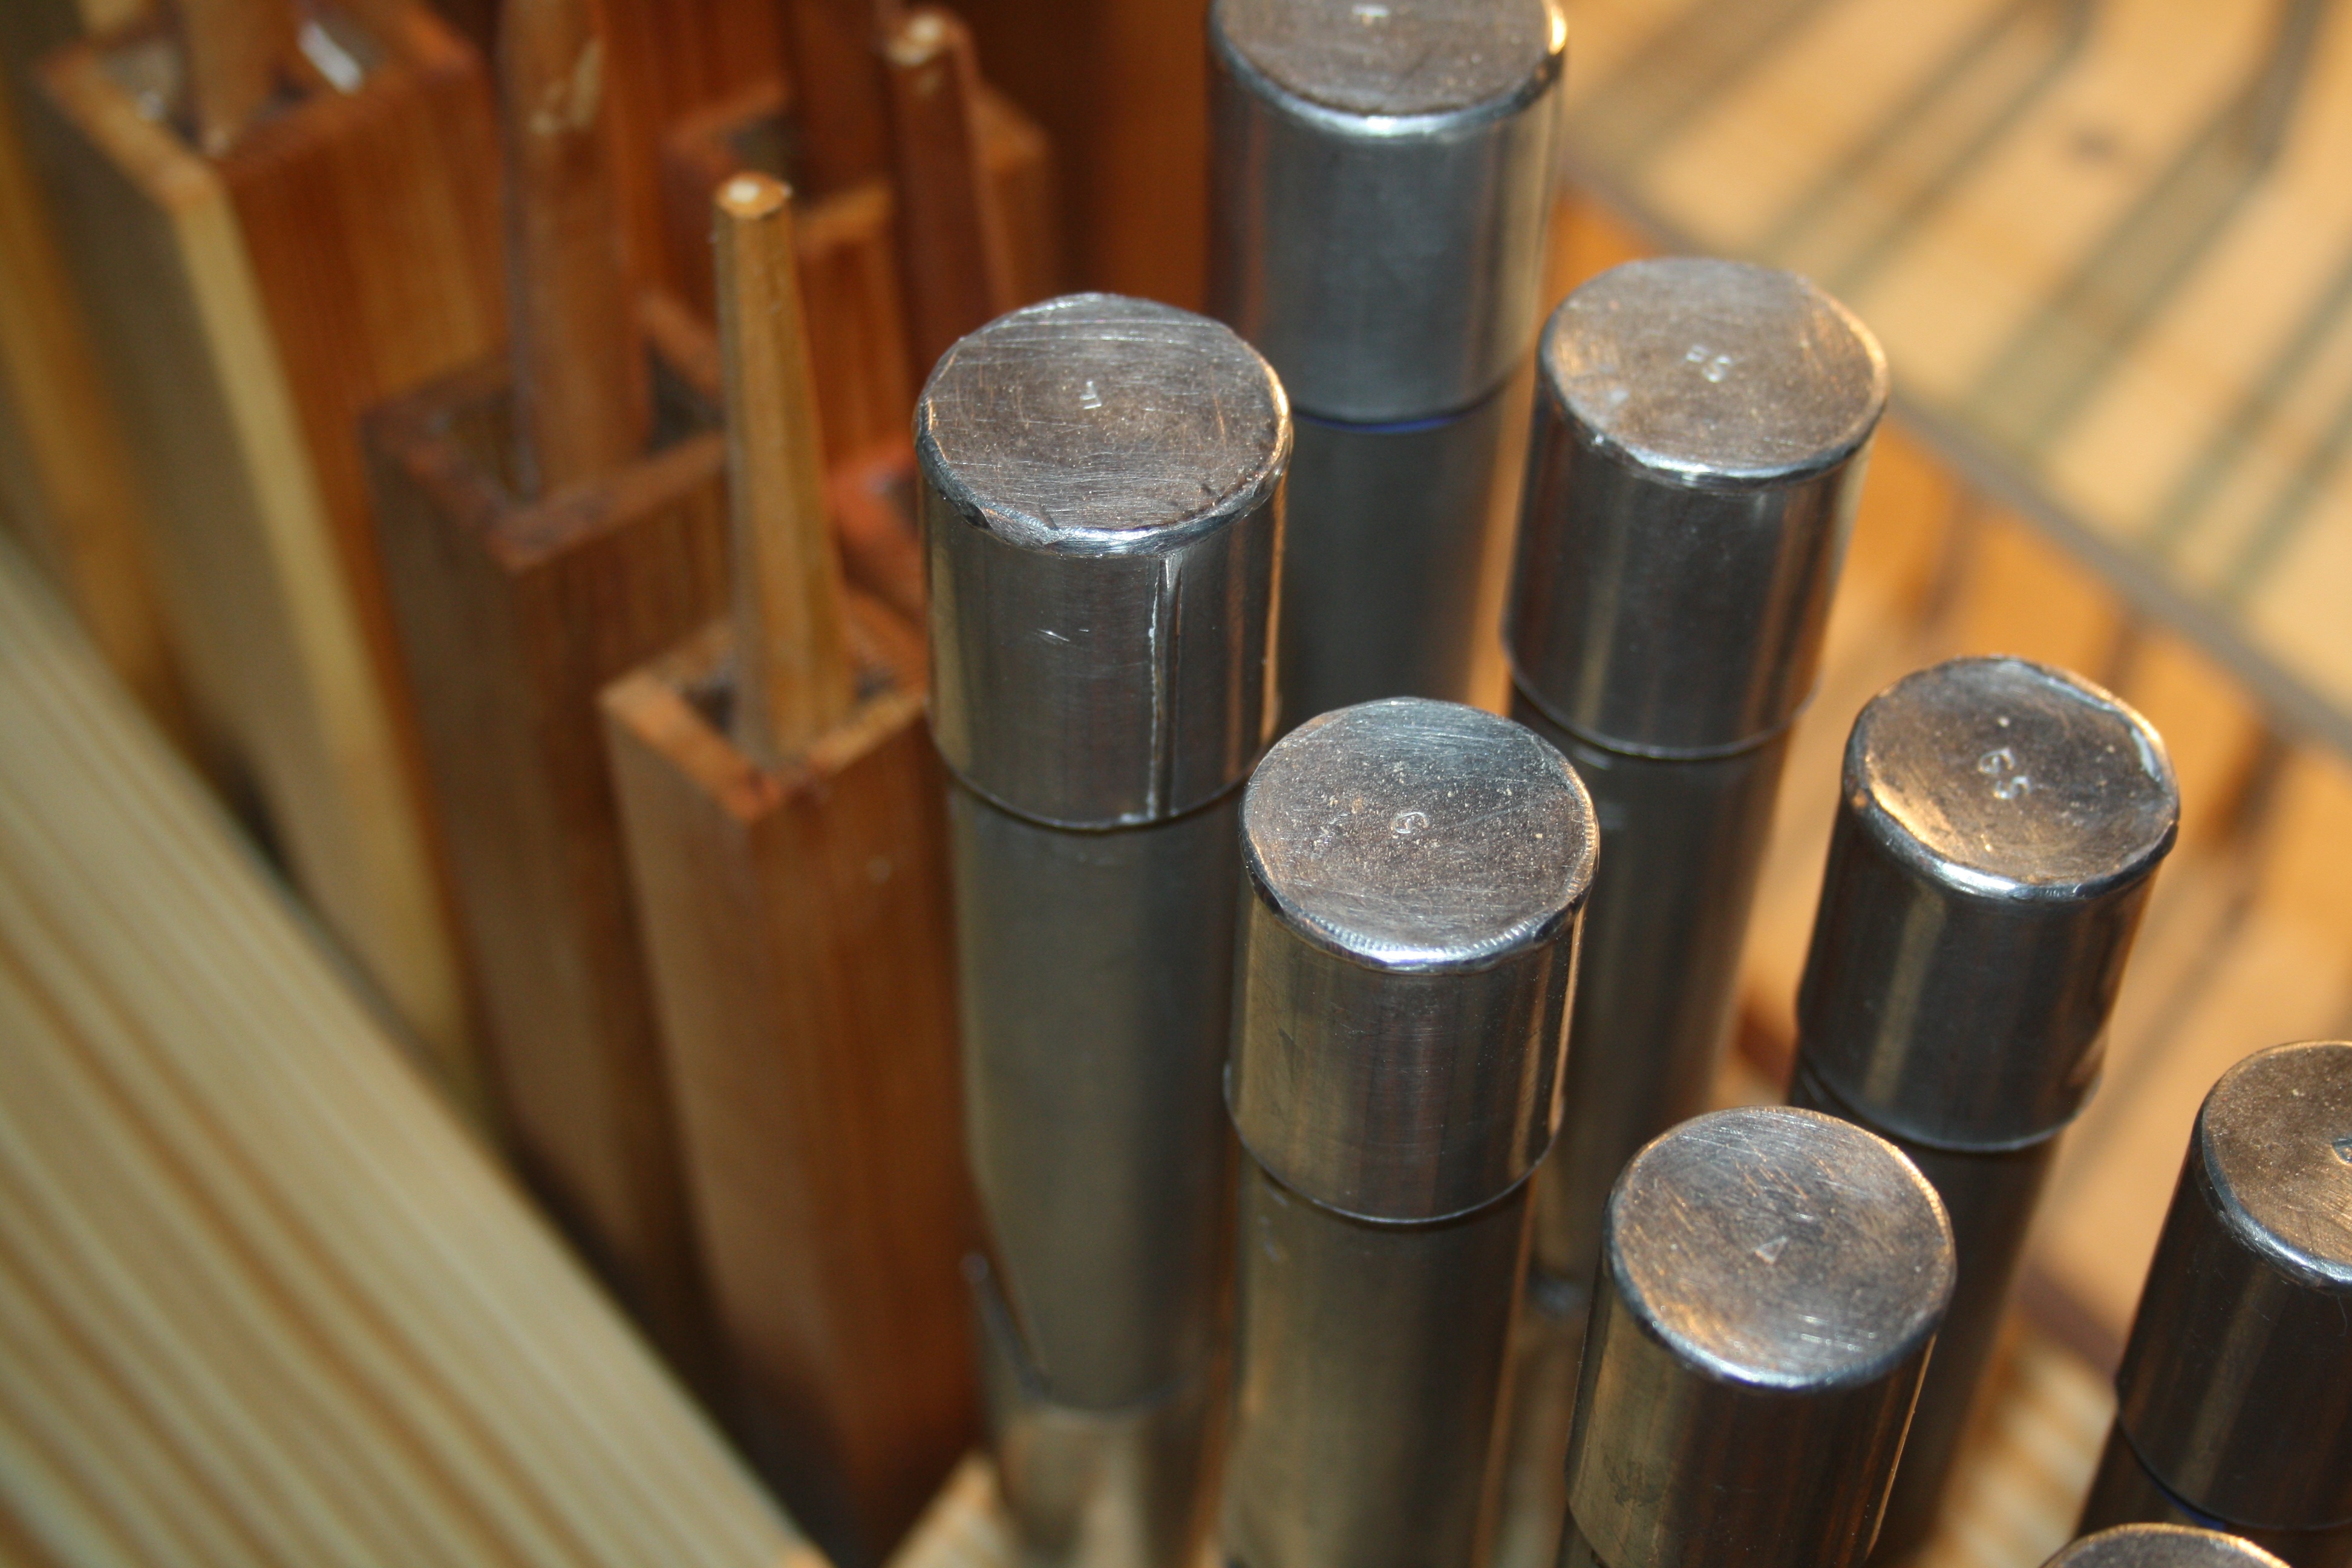
music, wood, metal, church, choir, material, product, pipes, organ, firearm, man made object, gun accessory